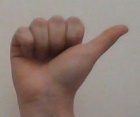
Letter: dhad